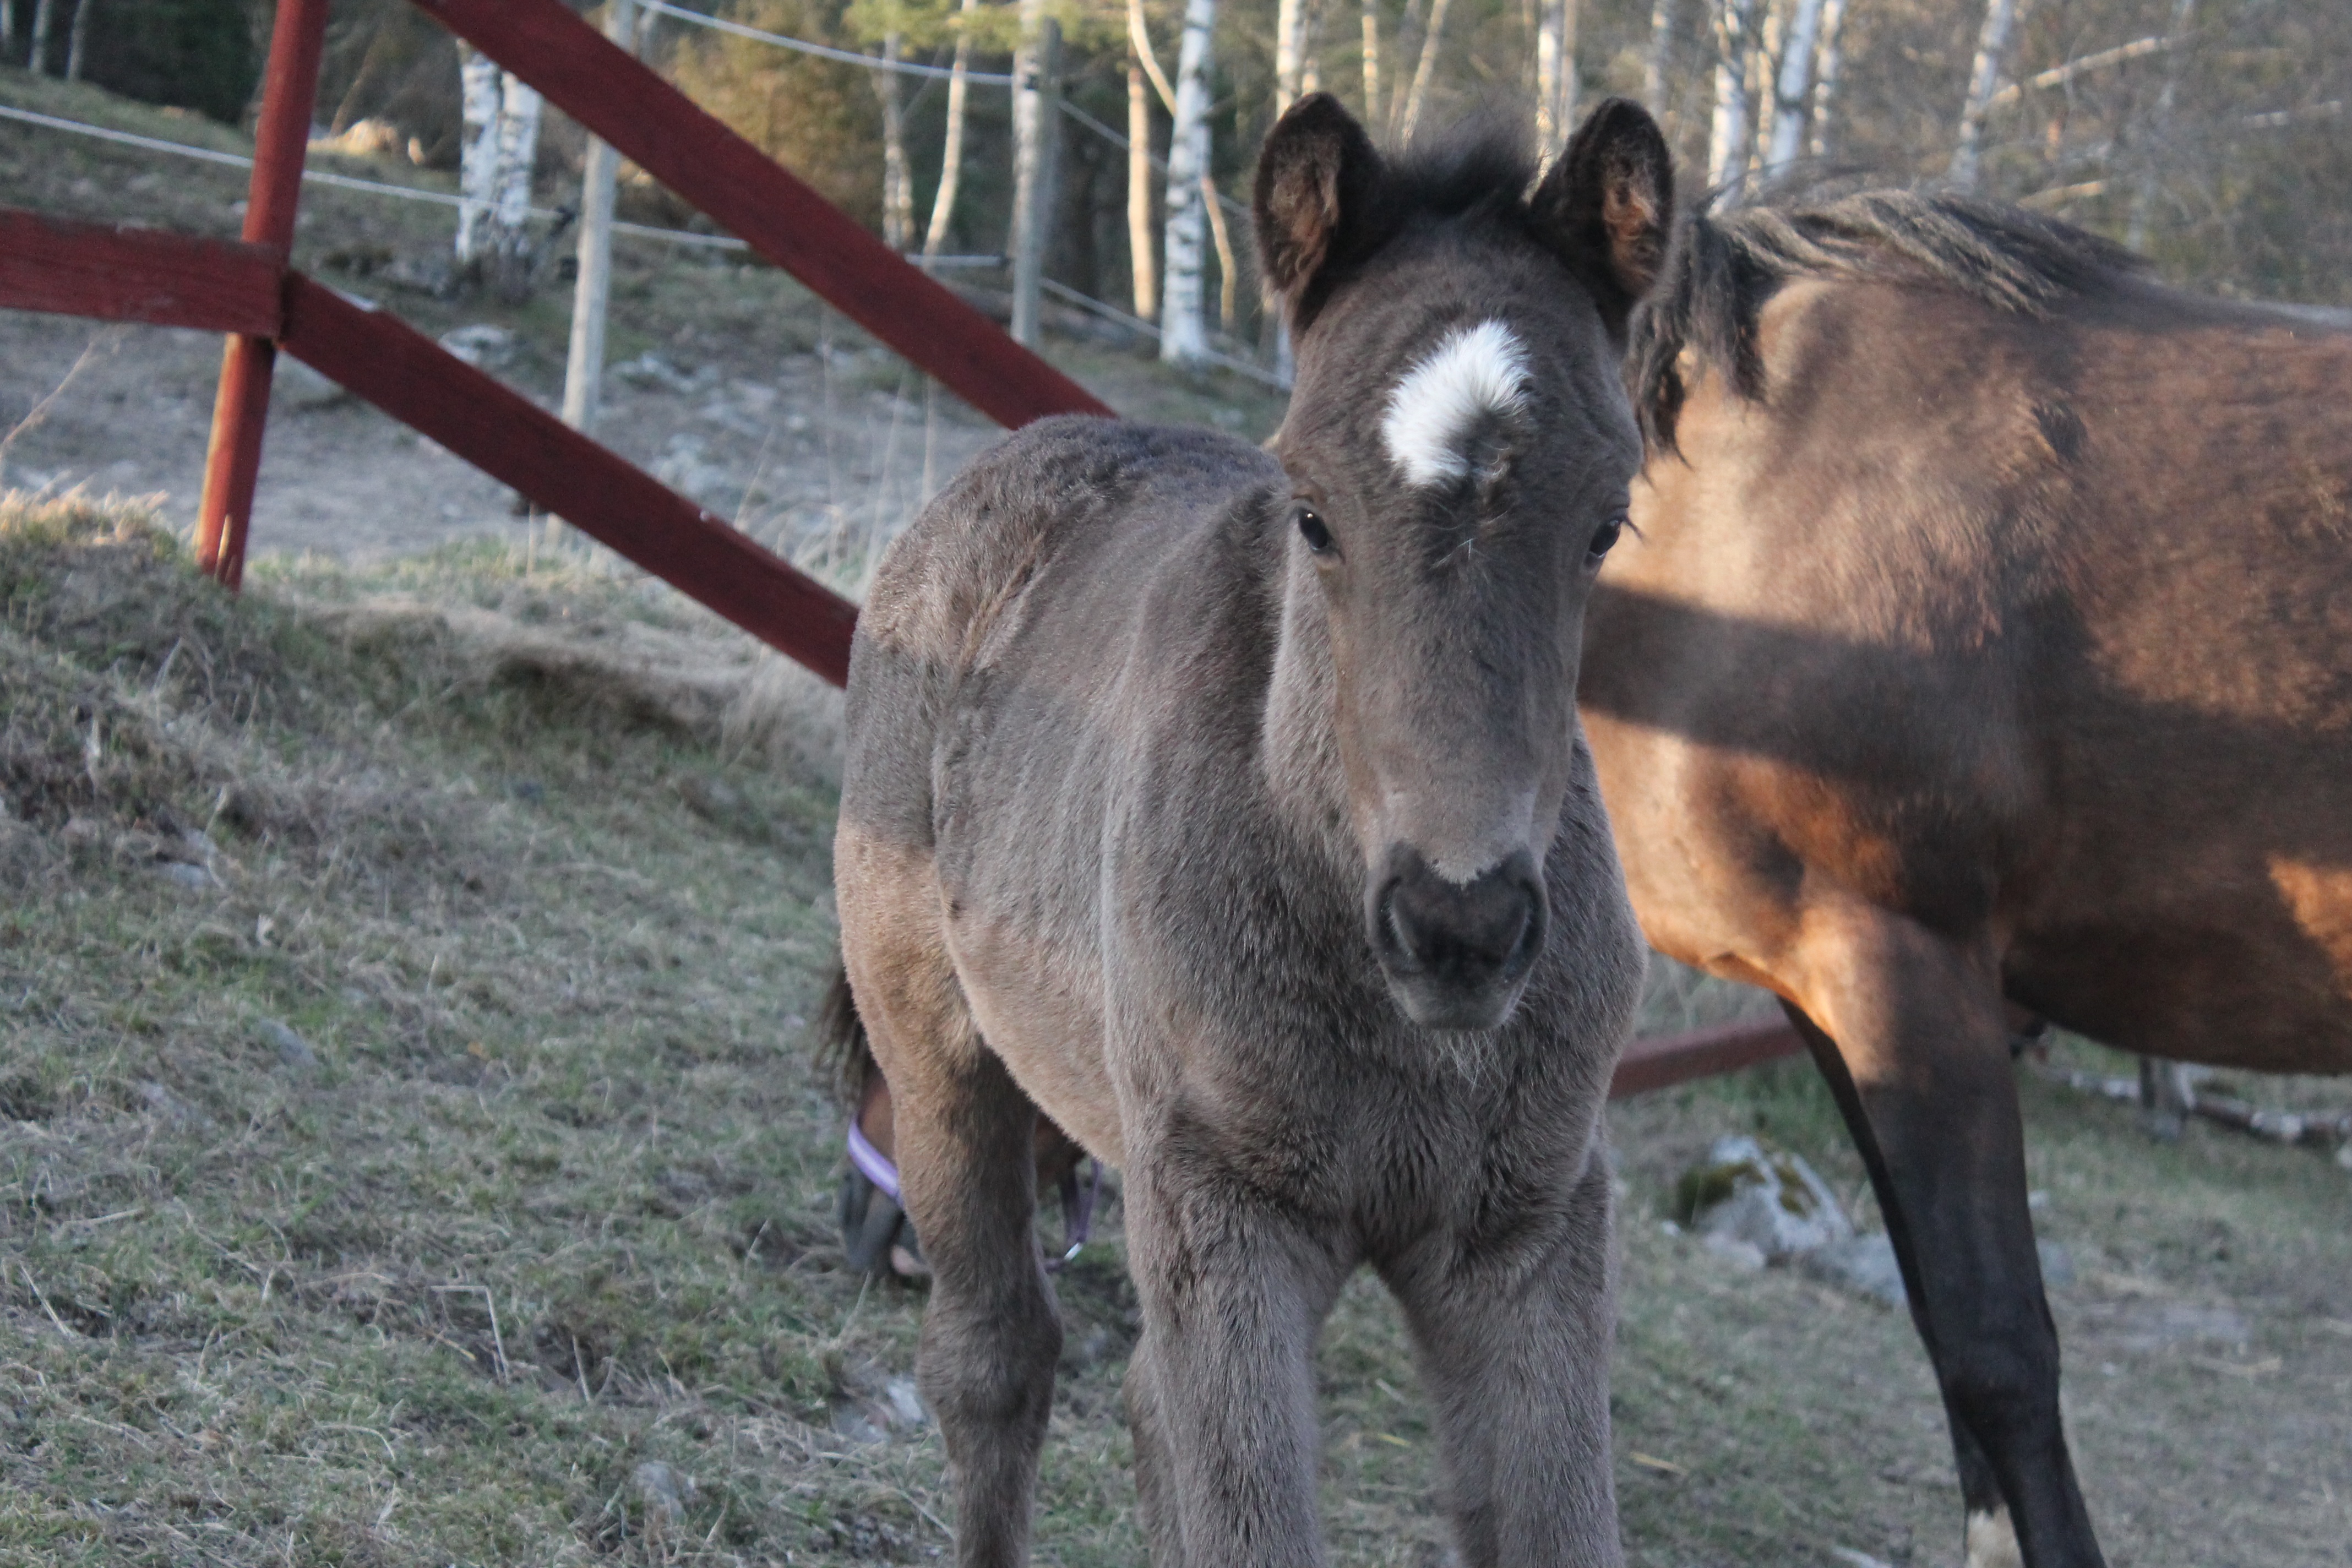
animal, cute, pet, spring, pasture, horse, mammal, stallion, mane, baby, fauna, donkey, grey, vertebrate, mare, foal, colt, pack animal, horse like mammal, mustang horse